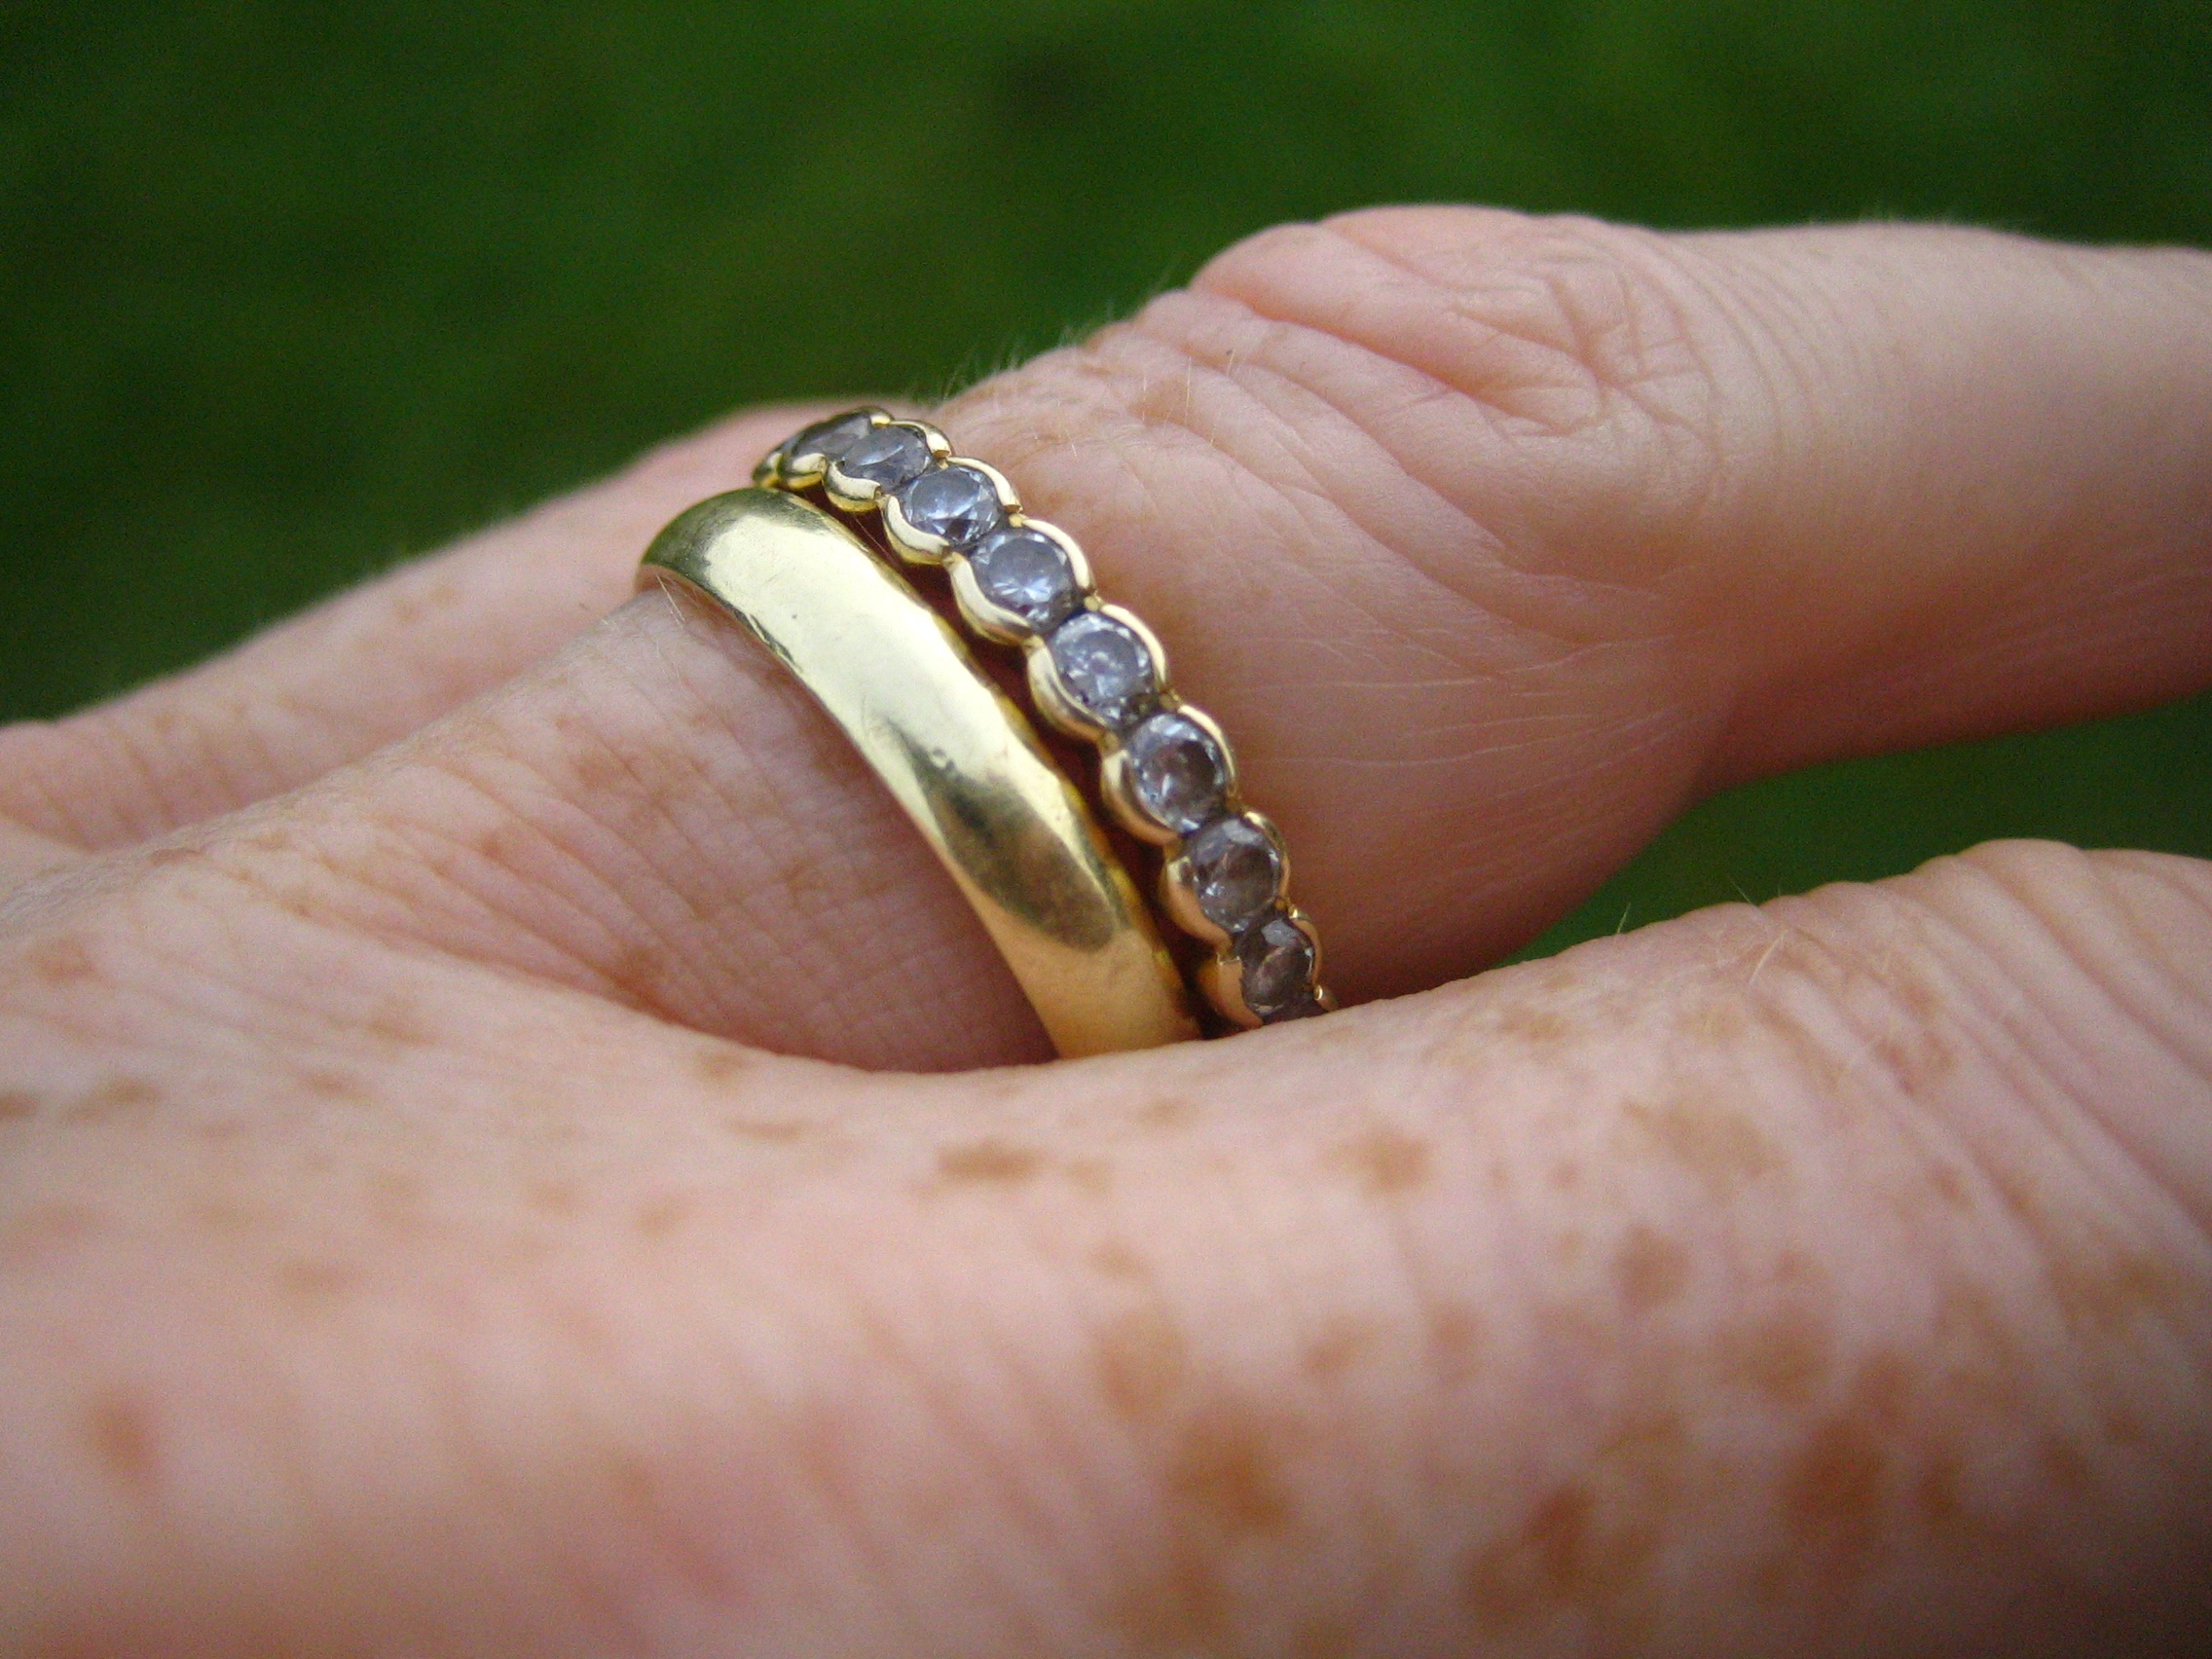
hand, ring, finger, green, nail, wedding ring, close up, jewellery, connectedness, gemstone, macro photography, gold ring, ebsen, zirconia, fashion accessory